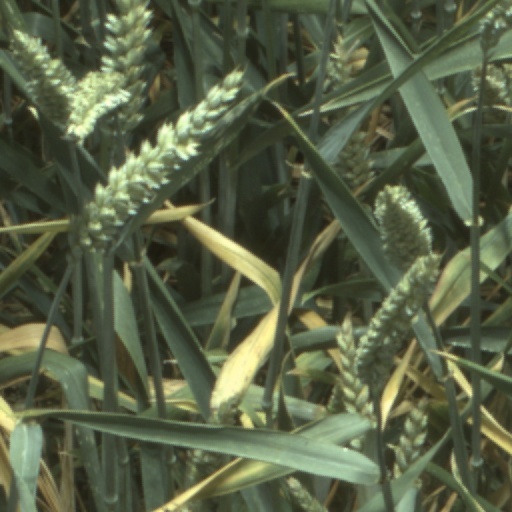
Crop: wheat